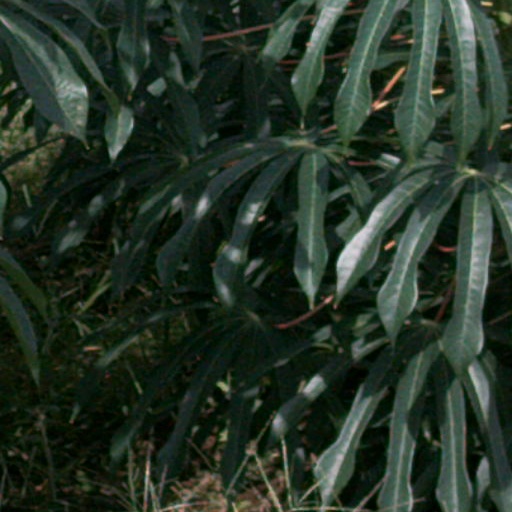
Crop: cassava